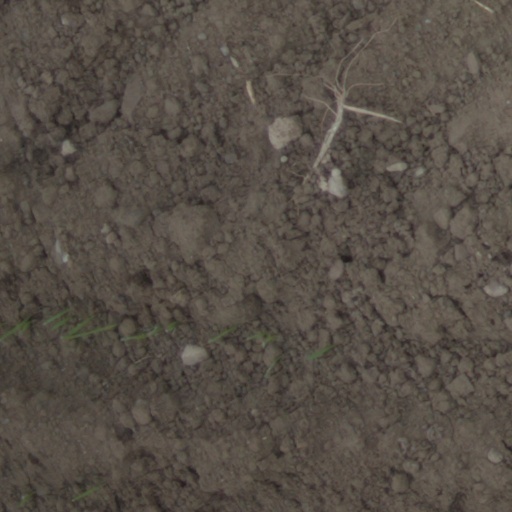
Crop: wheat